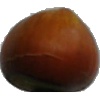
Label: Nut Forest 1